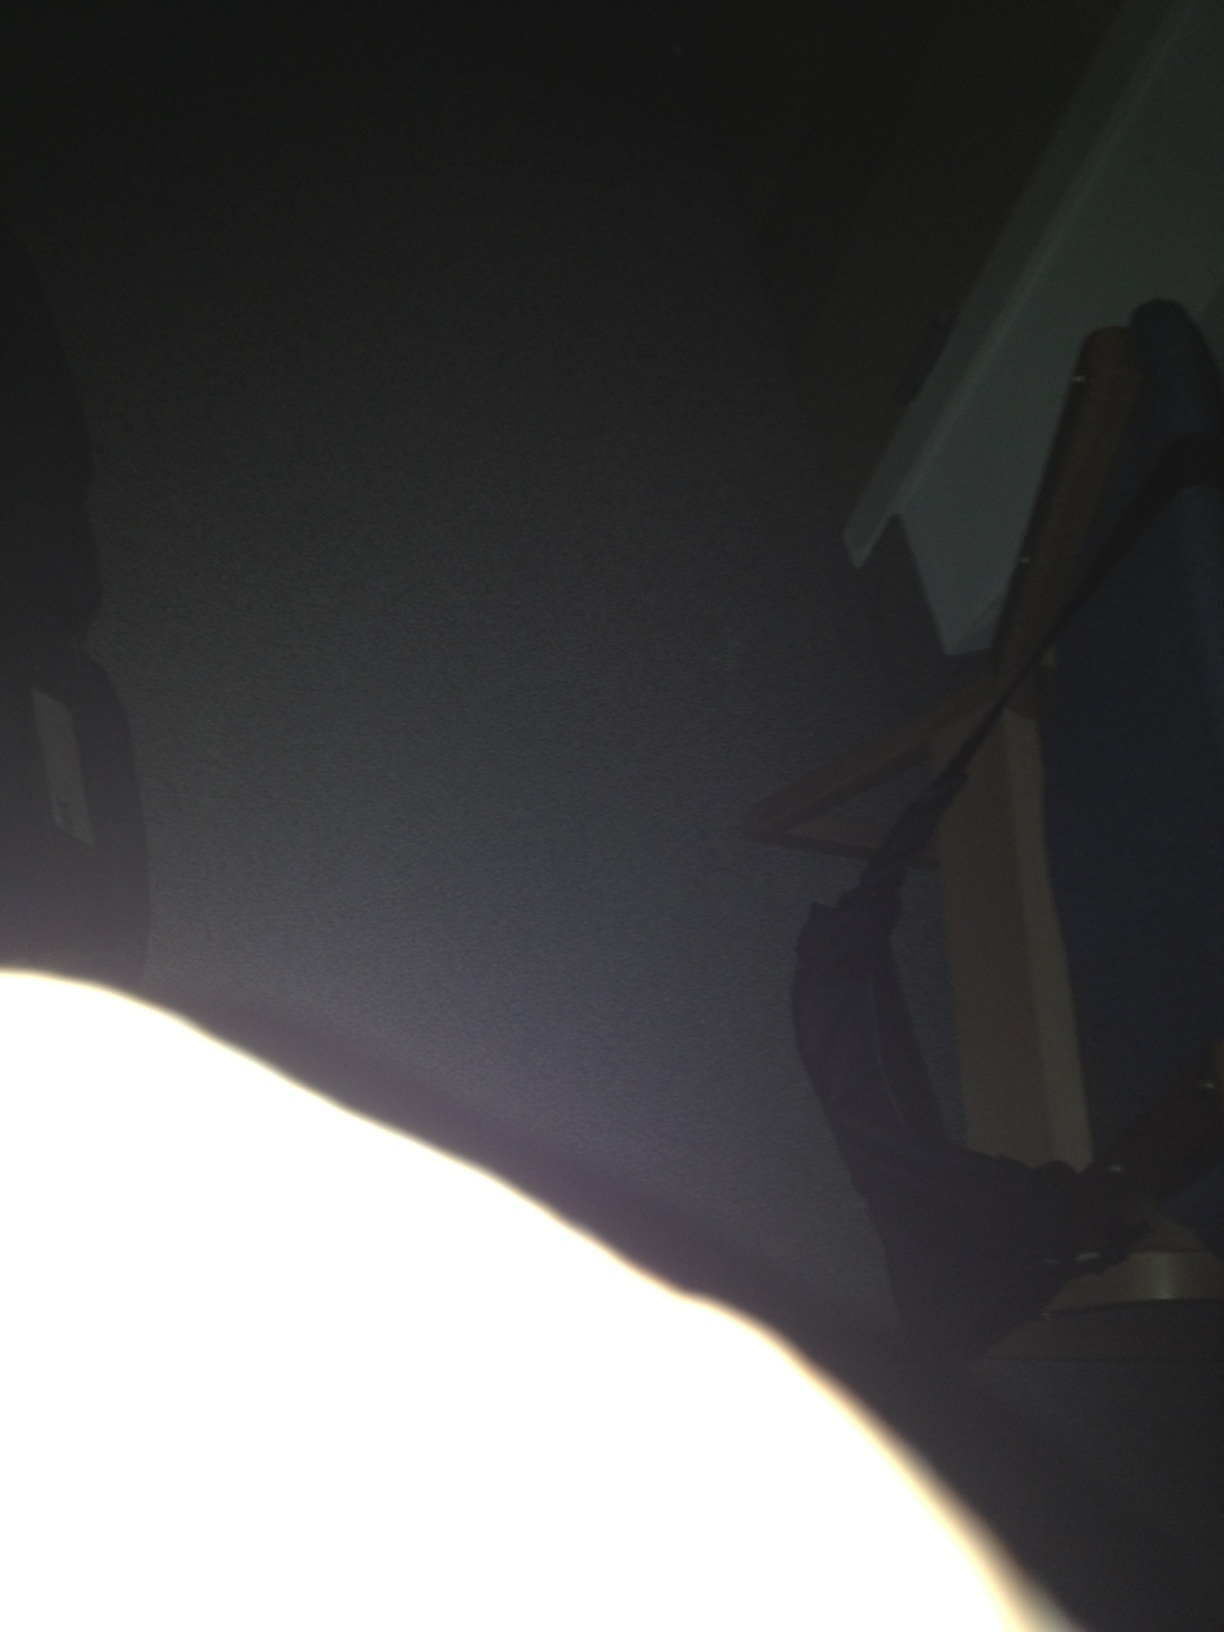Question: What medication is this?
Answer: unanswerable